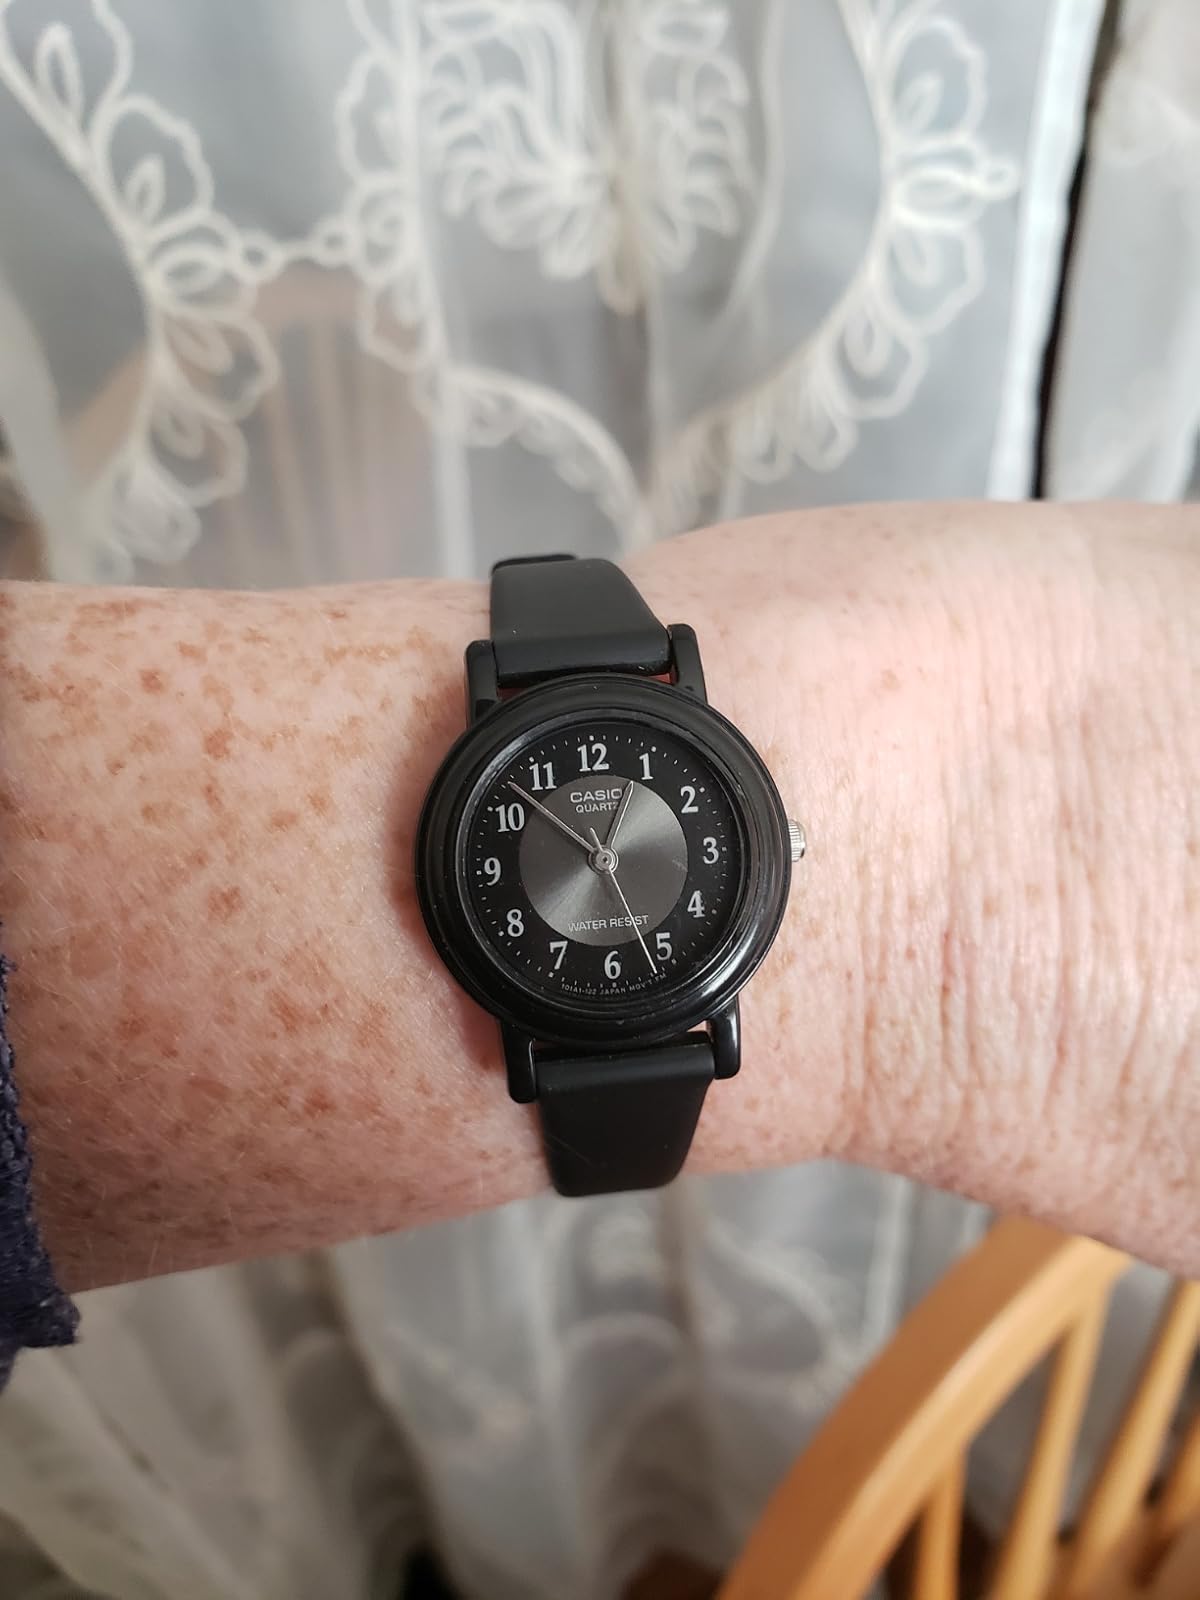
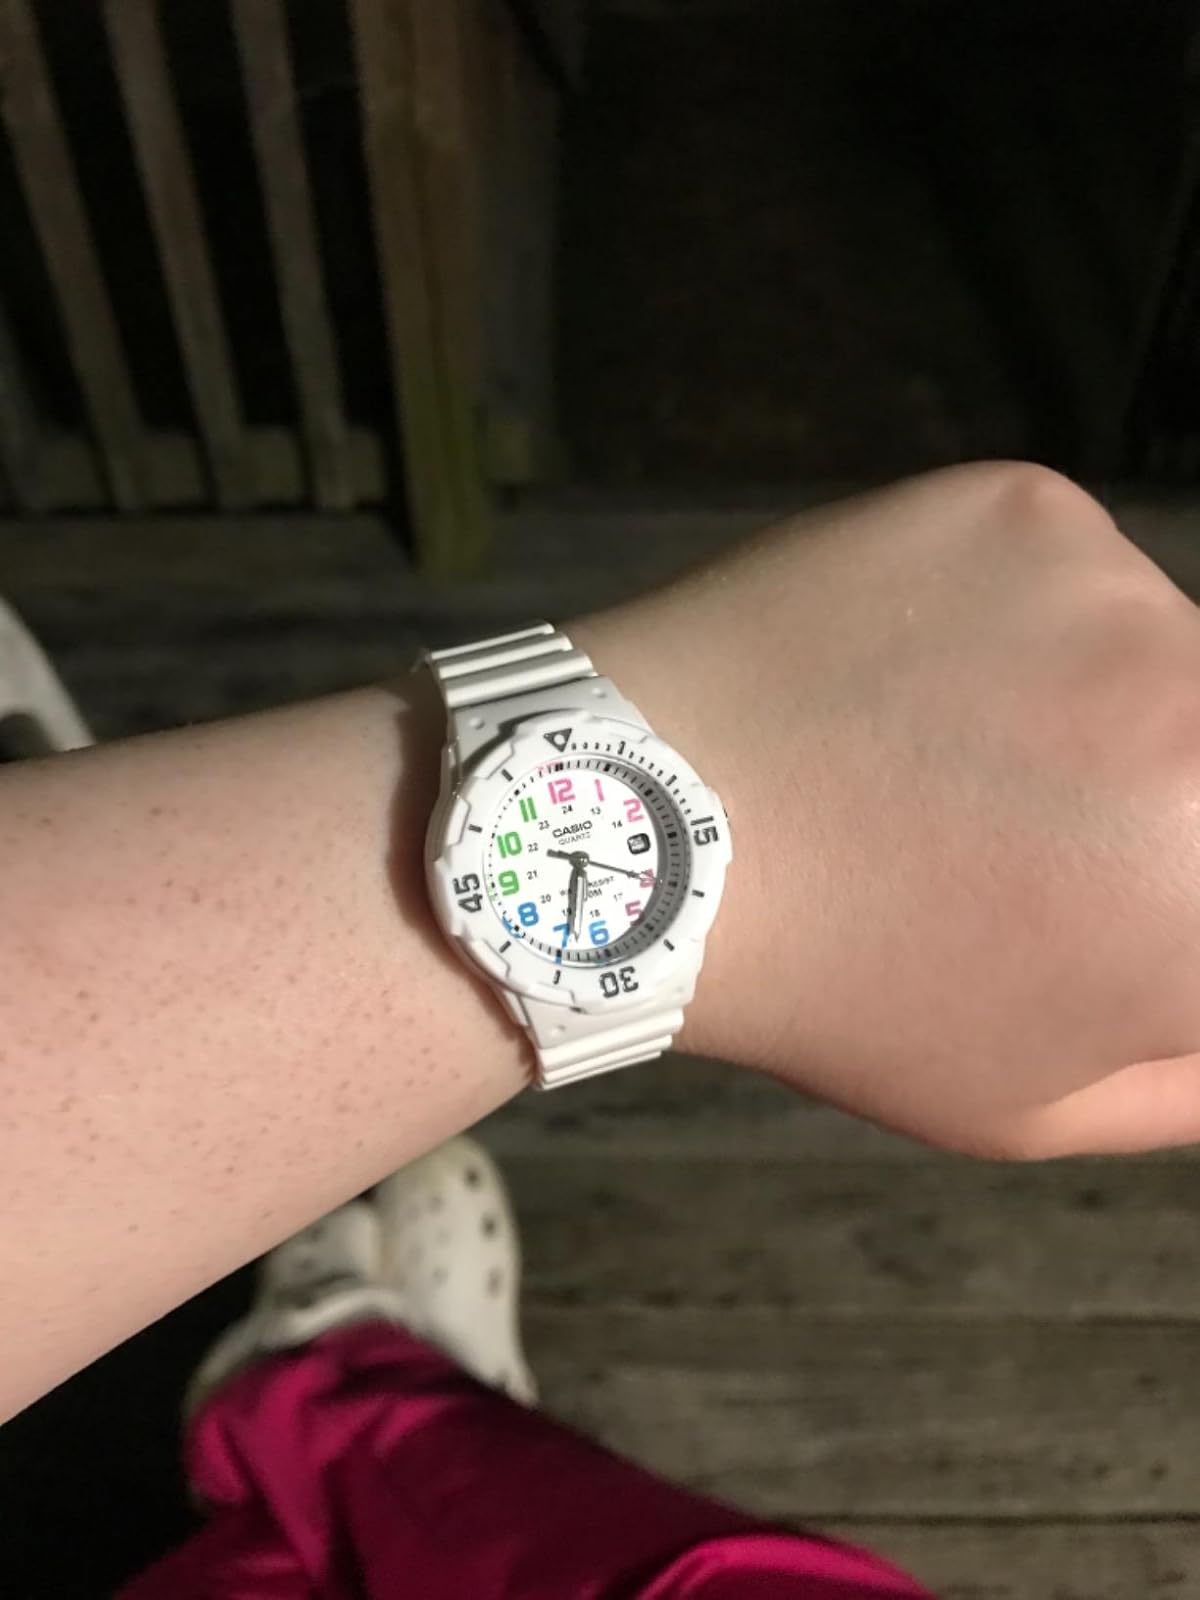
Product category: accessories_watch
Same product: no